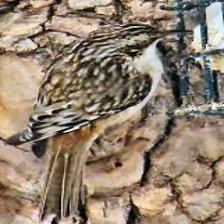
Species: BROWN CREPPER
Scientific name: CERTHIA AMERICANA